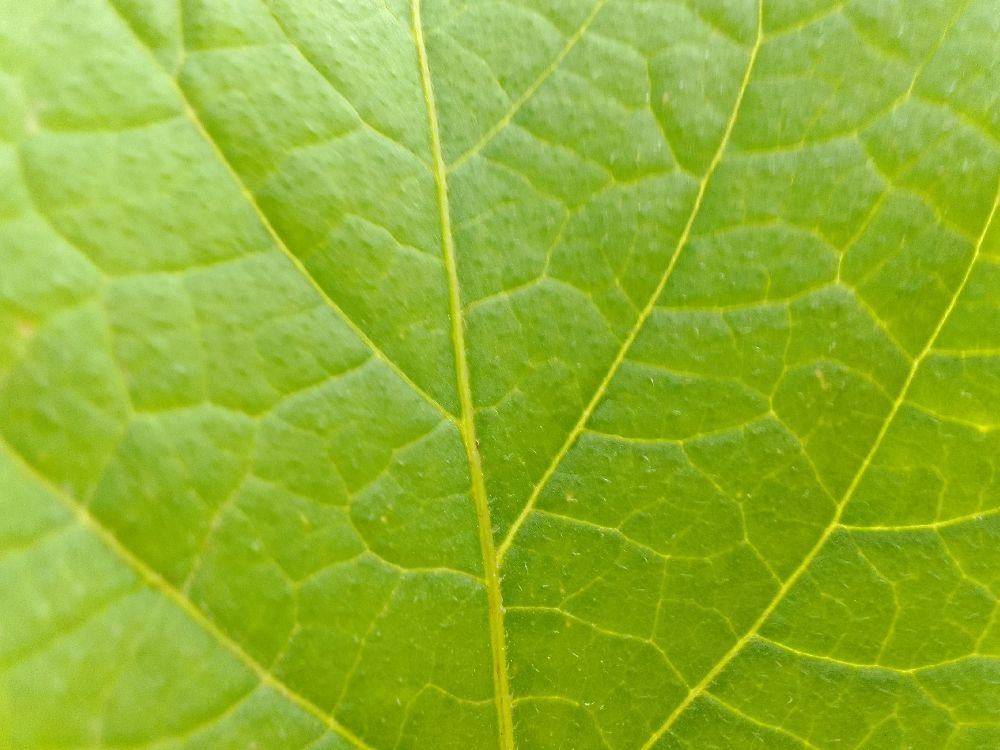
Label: Healthy